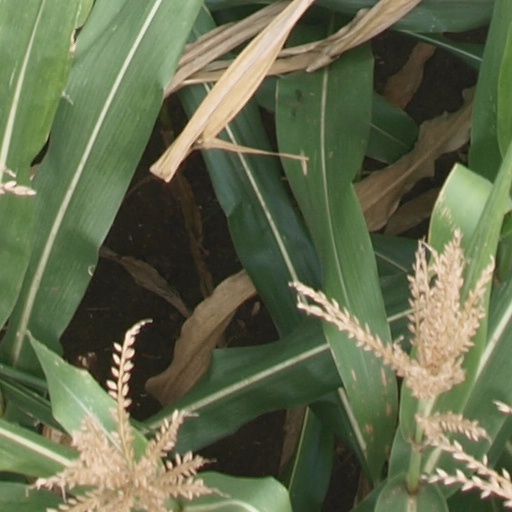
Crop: maize; corn